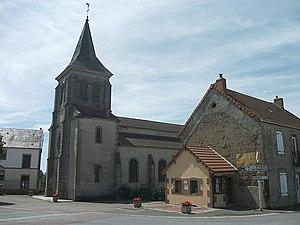
Église d'Ars-les-Favets, Puy-de-Dôme, Auvergne-Rhône-Alpes, France. [18870]
Ars-les-Favets est une commune française, située dans le département du Puy-de-Dôme en région d'Auvergne-Rhône-Alpes.